Caroline McElnay

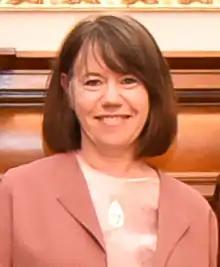
McElnay in 2020

Caroline Ann McElnay is a medical officer in New Zealand. She was the director of public health for the New Zealand Ministry of Health from 2016 to 2022.